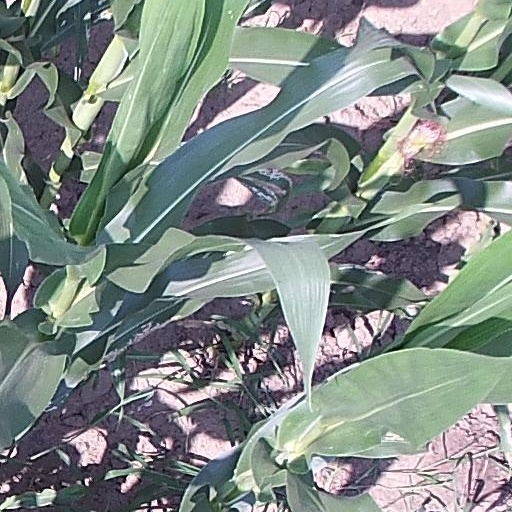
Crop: maize; corn